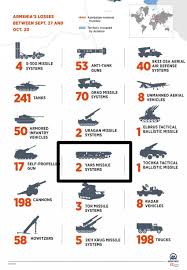
Label: Rs-24